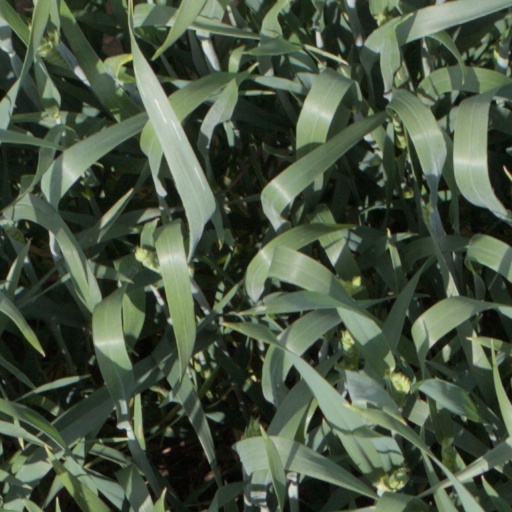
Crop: wheat